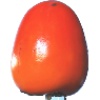
Label: kaki